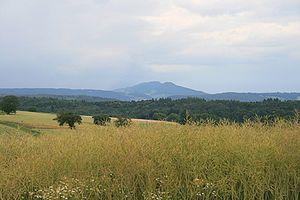
Bözberg est une commune suisse du canton d'Argovie, située dans le district de Brugg.